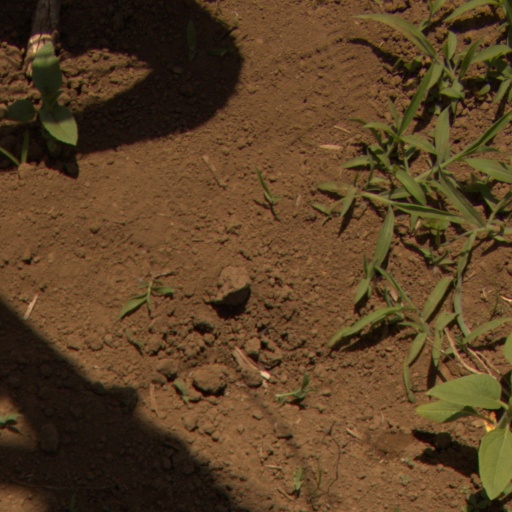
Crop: Jerusalem artichoke